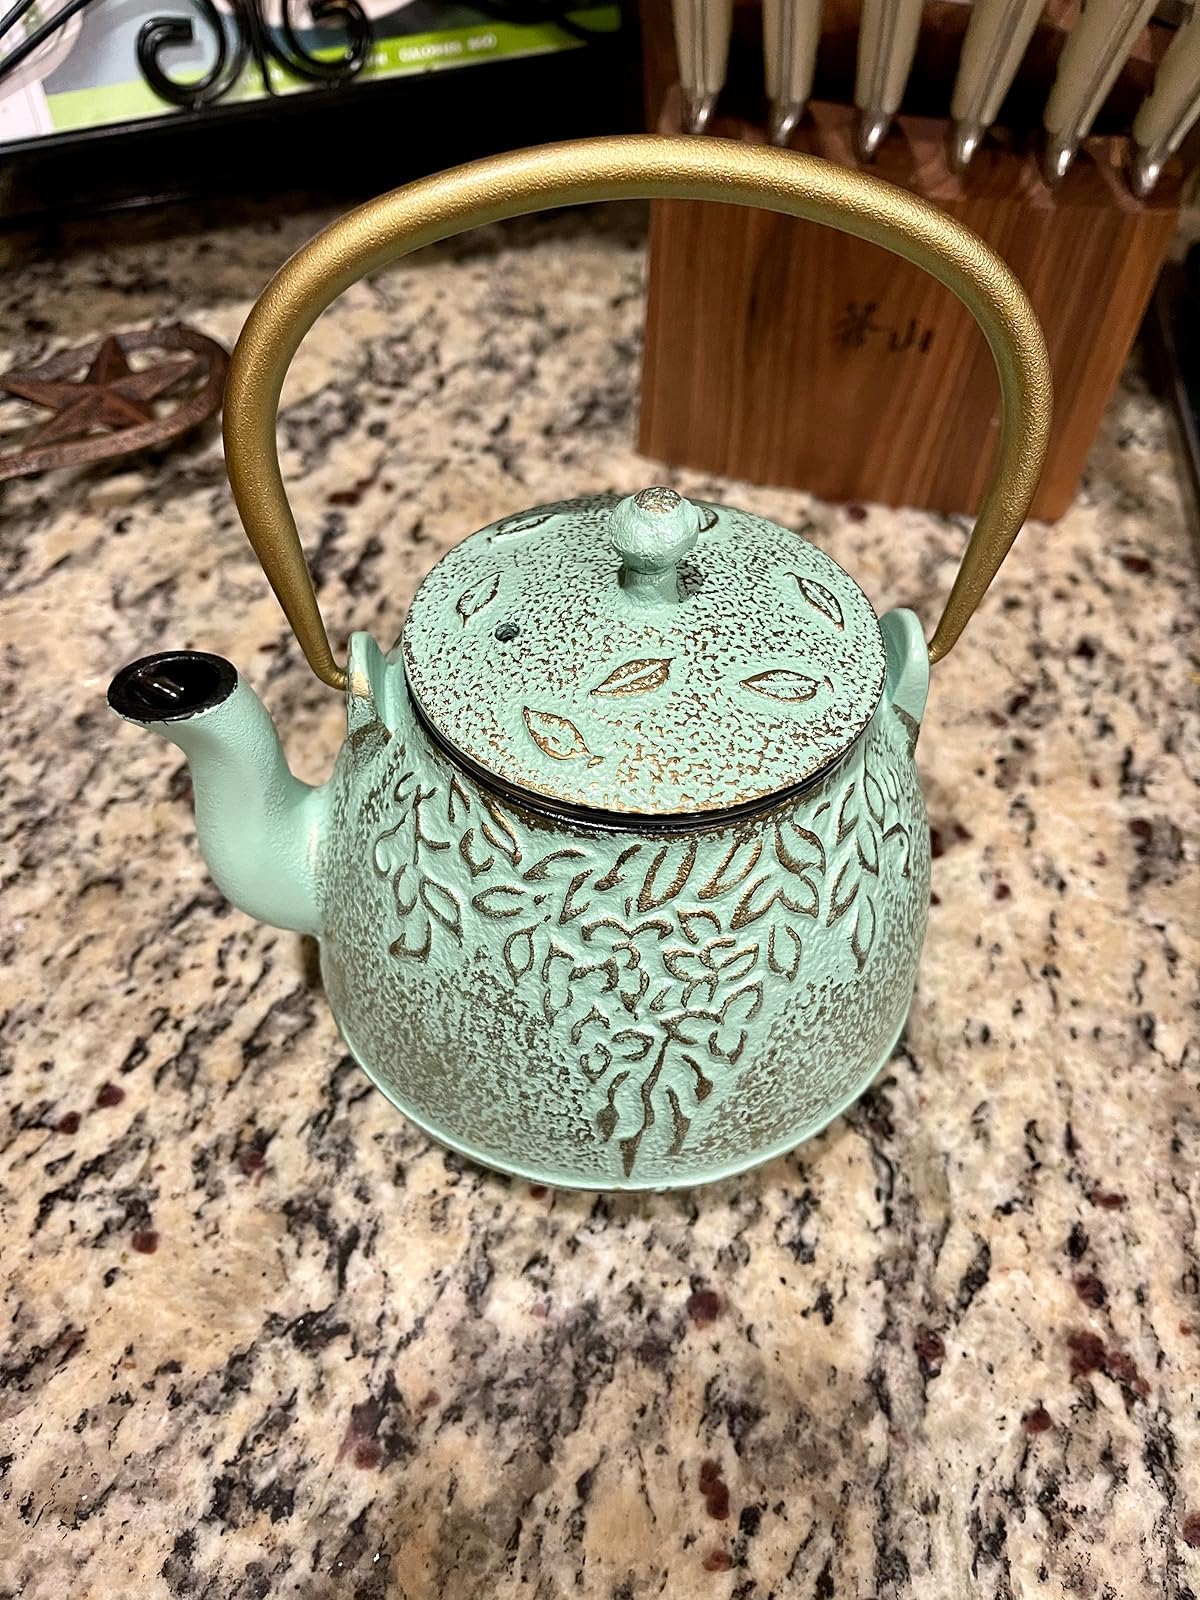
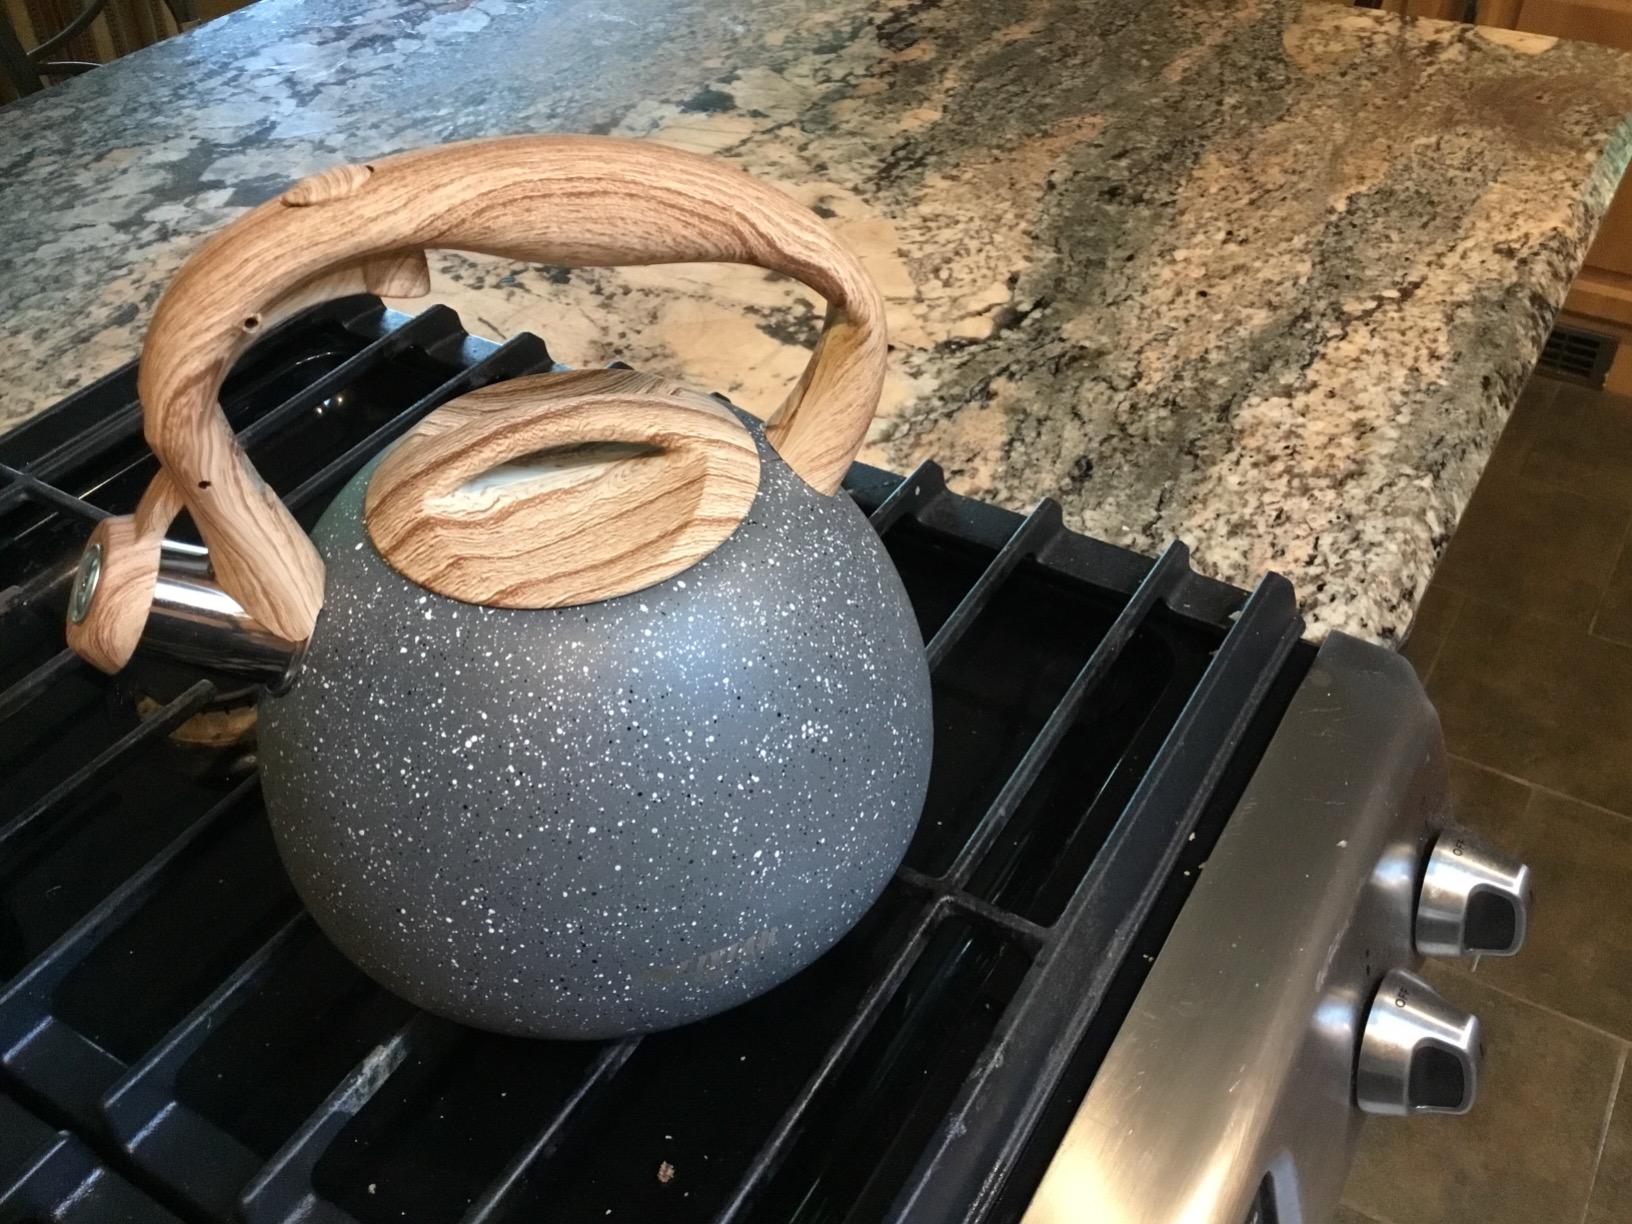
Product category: items_kettle
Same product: no